Question: What is the building made from?
Tambaya: Daga me aka haɗa ginin?
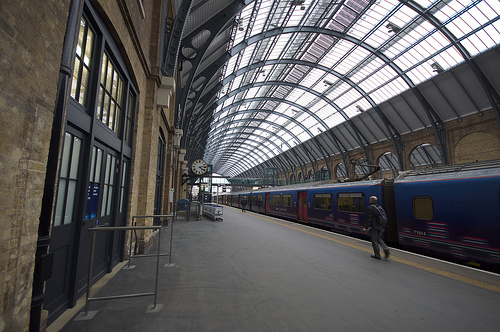
Answer: Brick.
Amsa: Bulo.